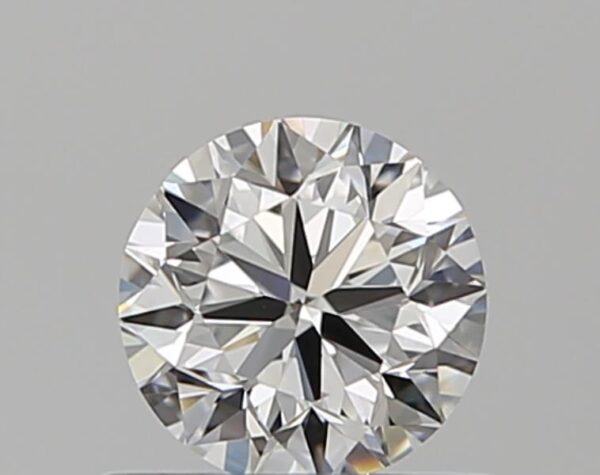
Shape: round
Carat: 0.5
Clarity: VS1
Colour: F
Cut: VG
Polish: EX
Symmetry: VG
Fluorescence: N
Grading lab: GIA
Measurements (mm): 4.94 x 4.96 x 3.17